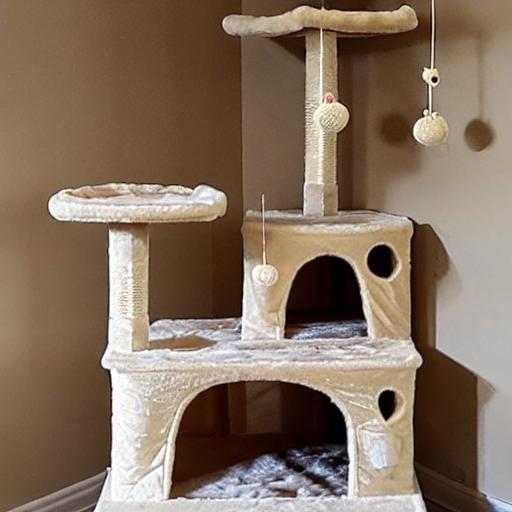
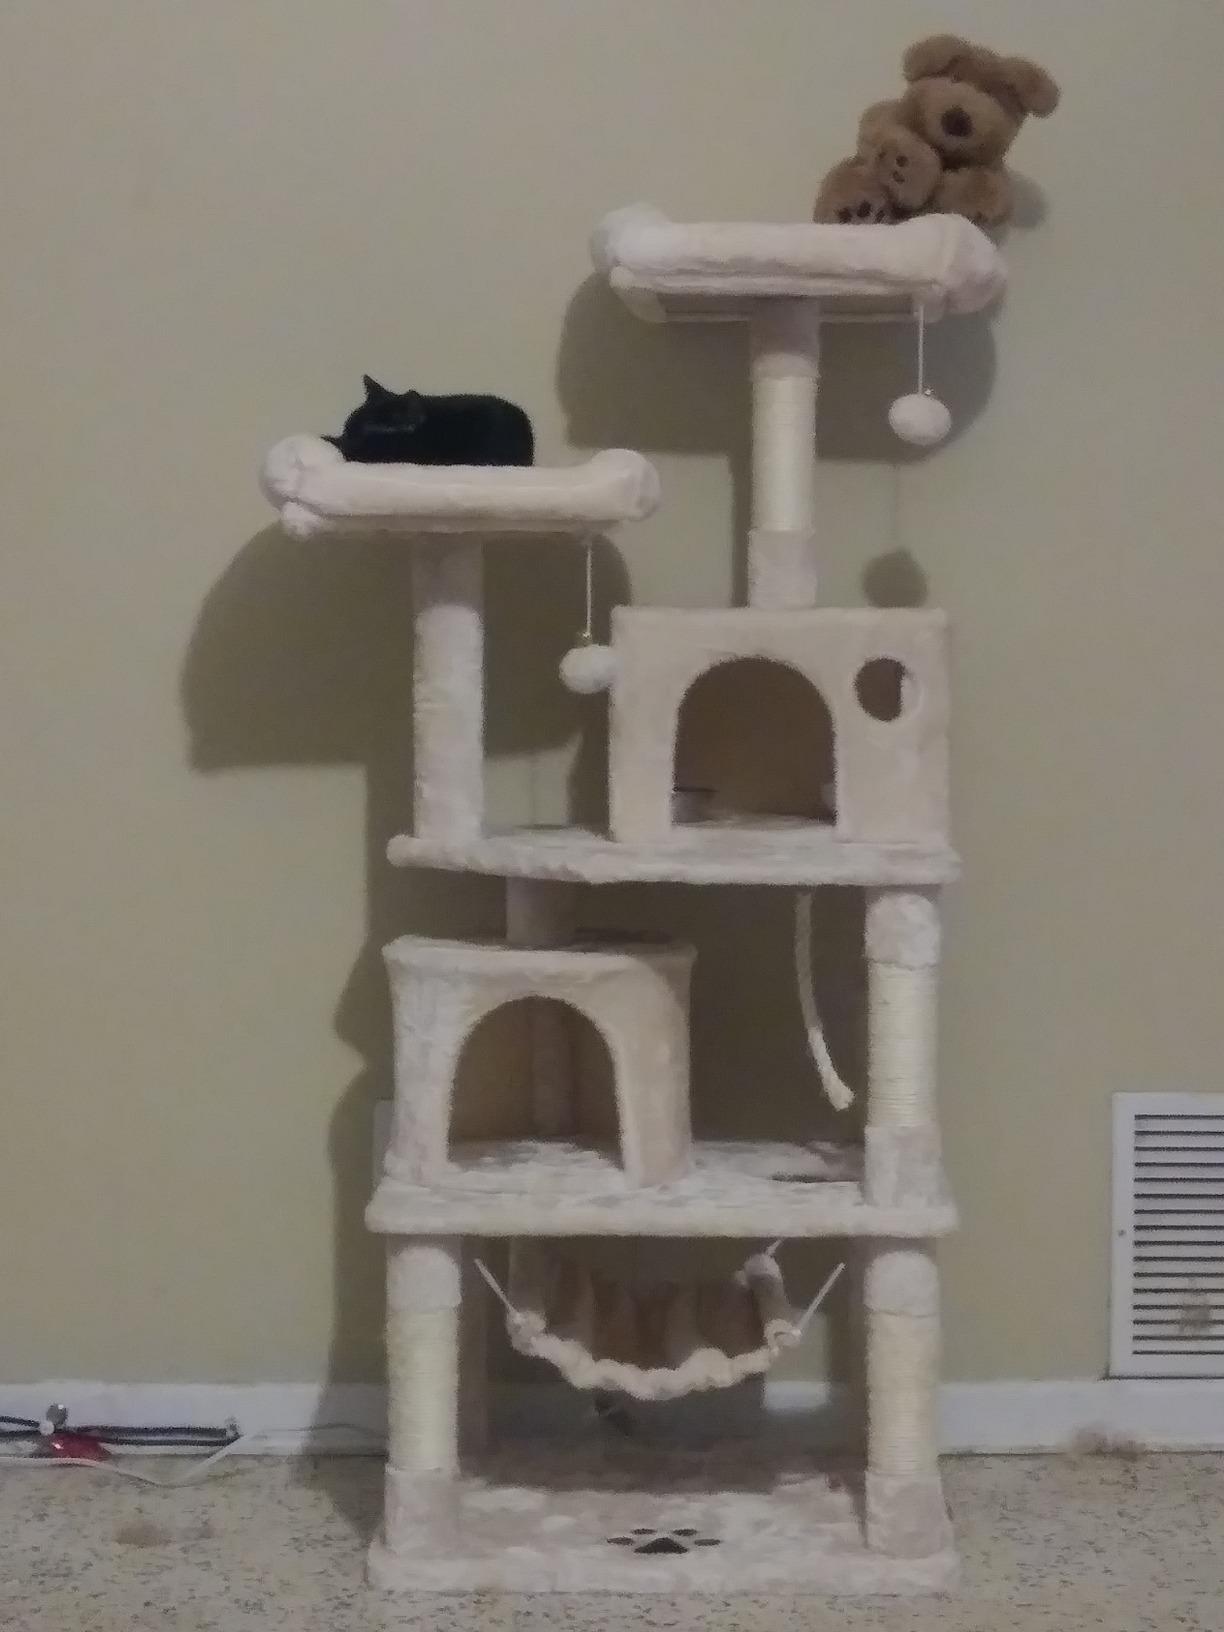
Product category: items_cat tree
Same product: no